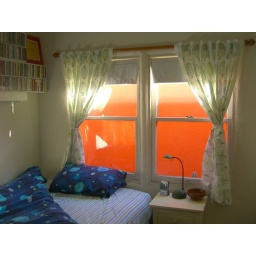
I can actually see the sky just above that orange wall.